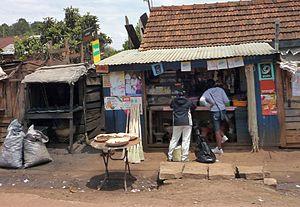
Le fatapera [fatapéR] est un ustensile traditionnel de Madagascar. C'est un foyer ou réchaud à charbon de bois principalement utilisé pour la cuisson des aliments.